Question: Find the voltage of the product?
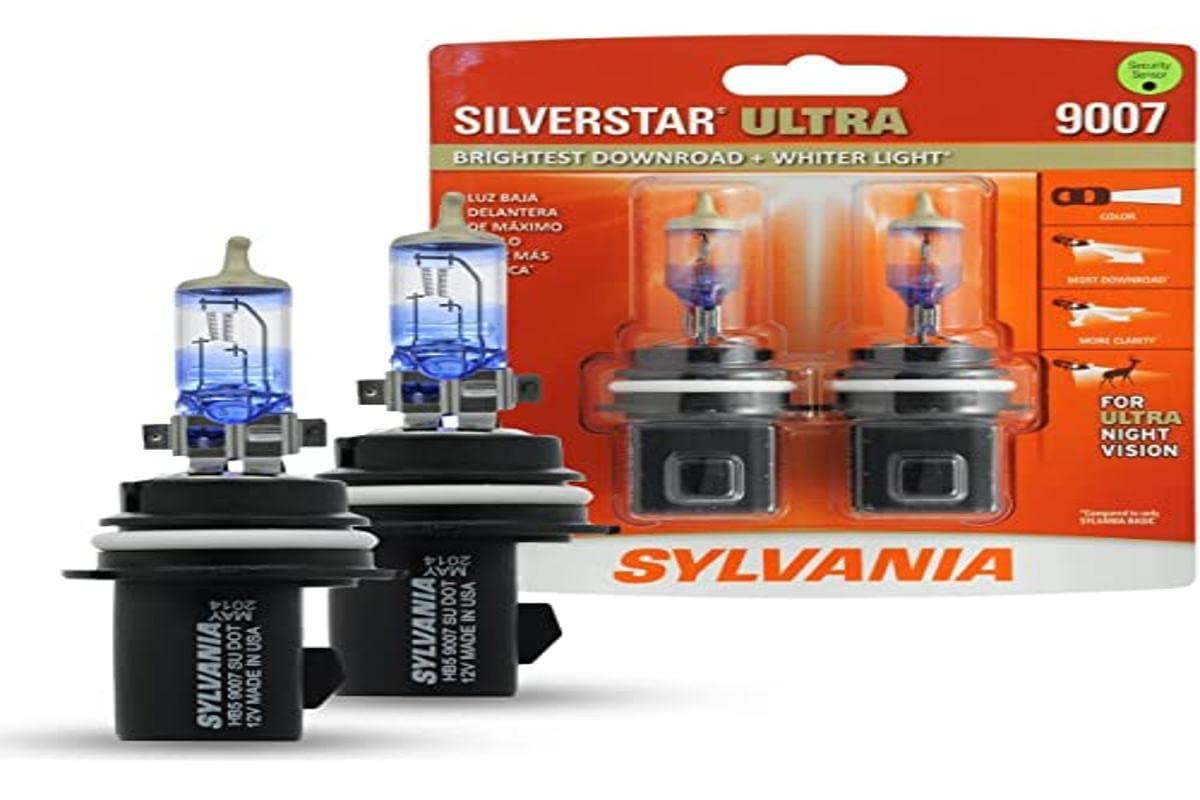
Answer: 12.0 volt